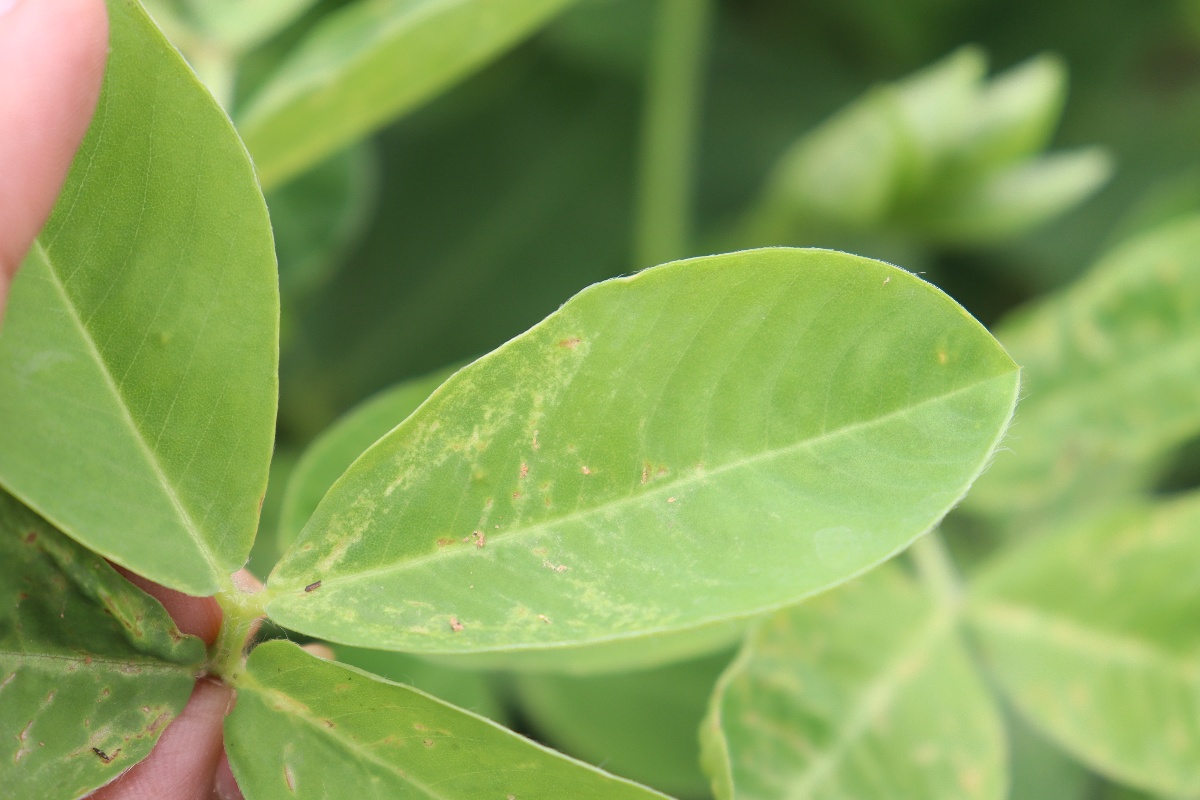
Label: healthy leaf